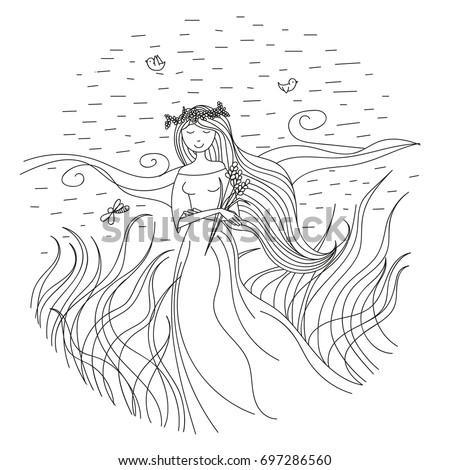
the girl in the wreath .